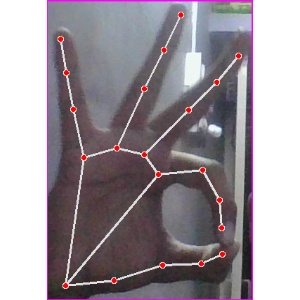
अक्षर: ण